William P. Van Ness

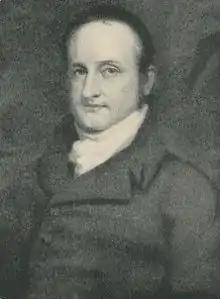

William Peter Van Ness (February 13, 1778 – September 6, 1826) was a United States district judge of the United States District Court for the District of New York and the United States District Court for the Southern District of New York, also notable for serving as Aaron Burr's second in Burr's duel with Alexander Hamilton.